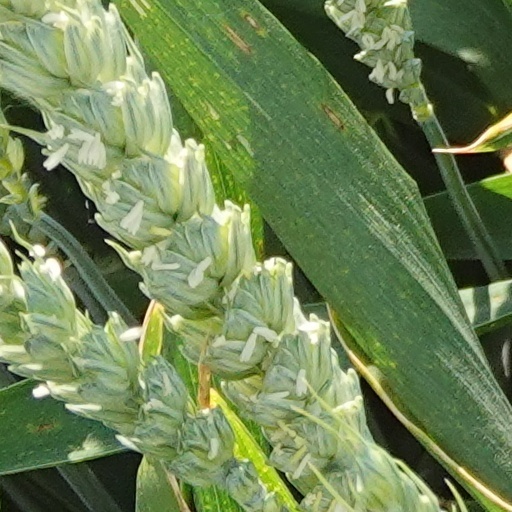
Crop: wheat